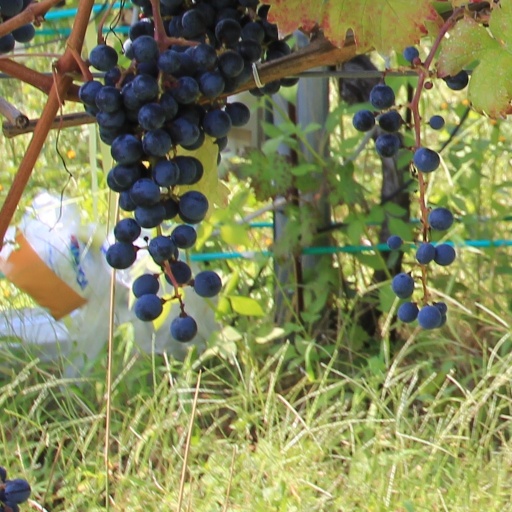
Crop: grape